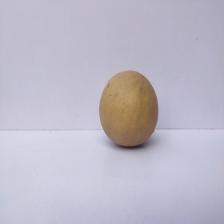
Size: Large